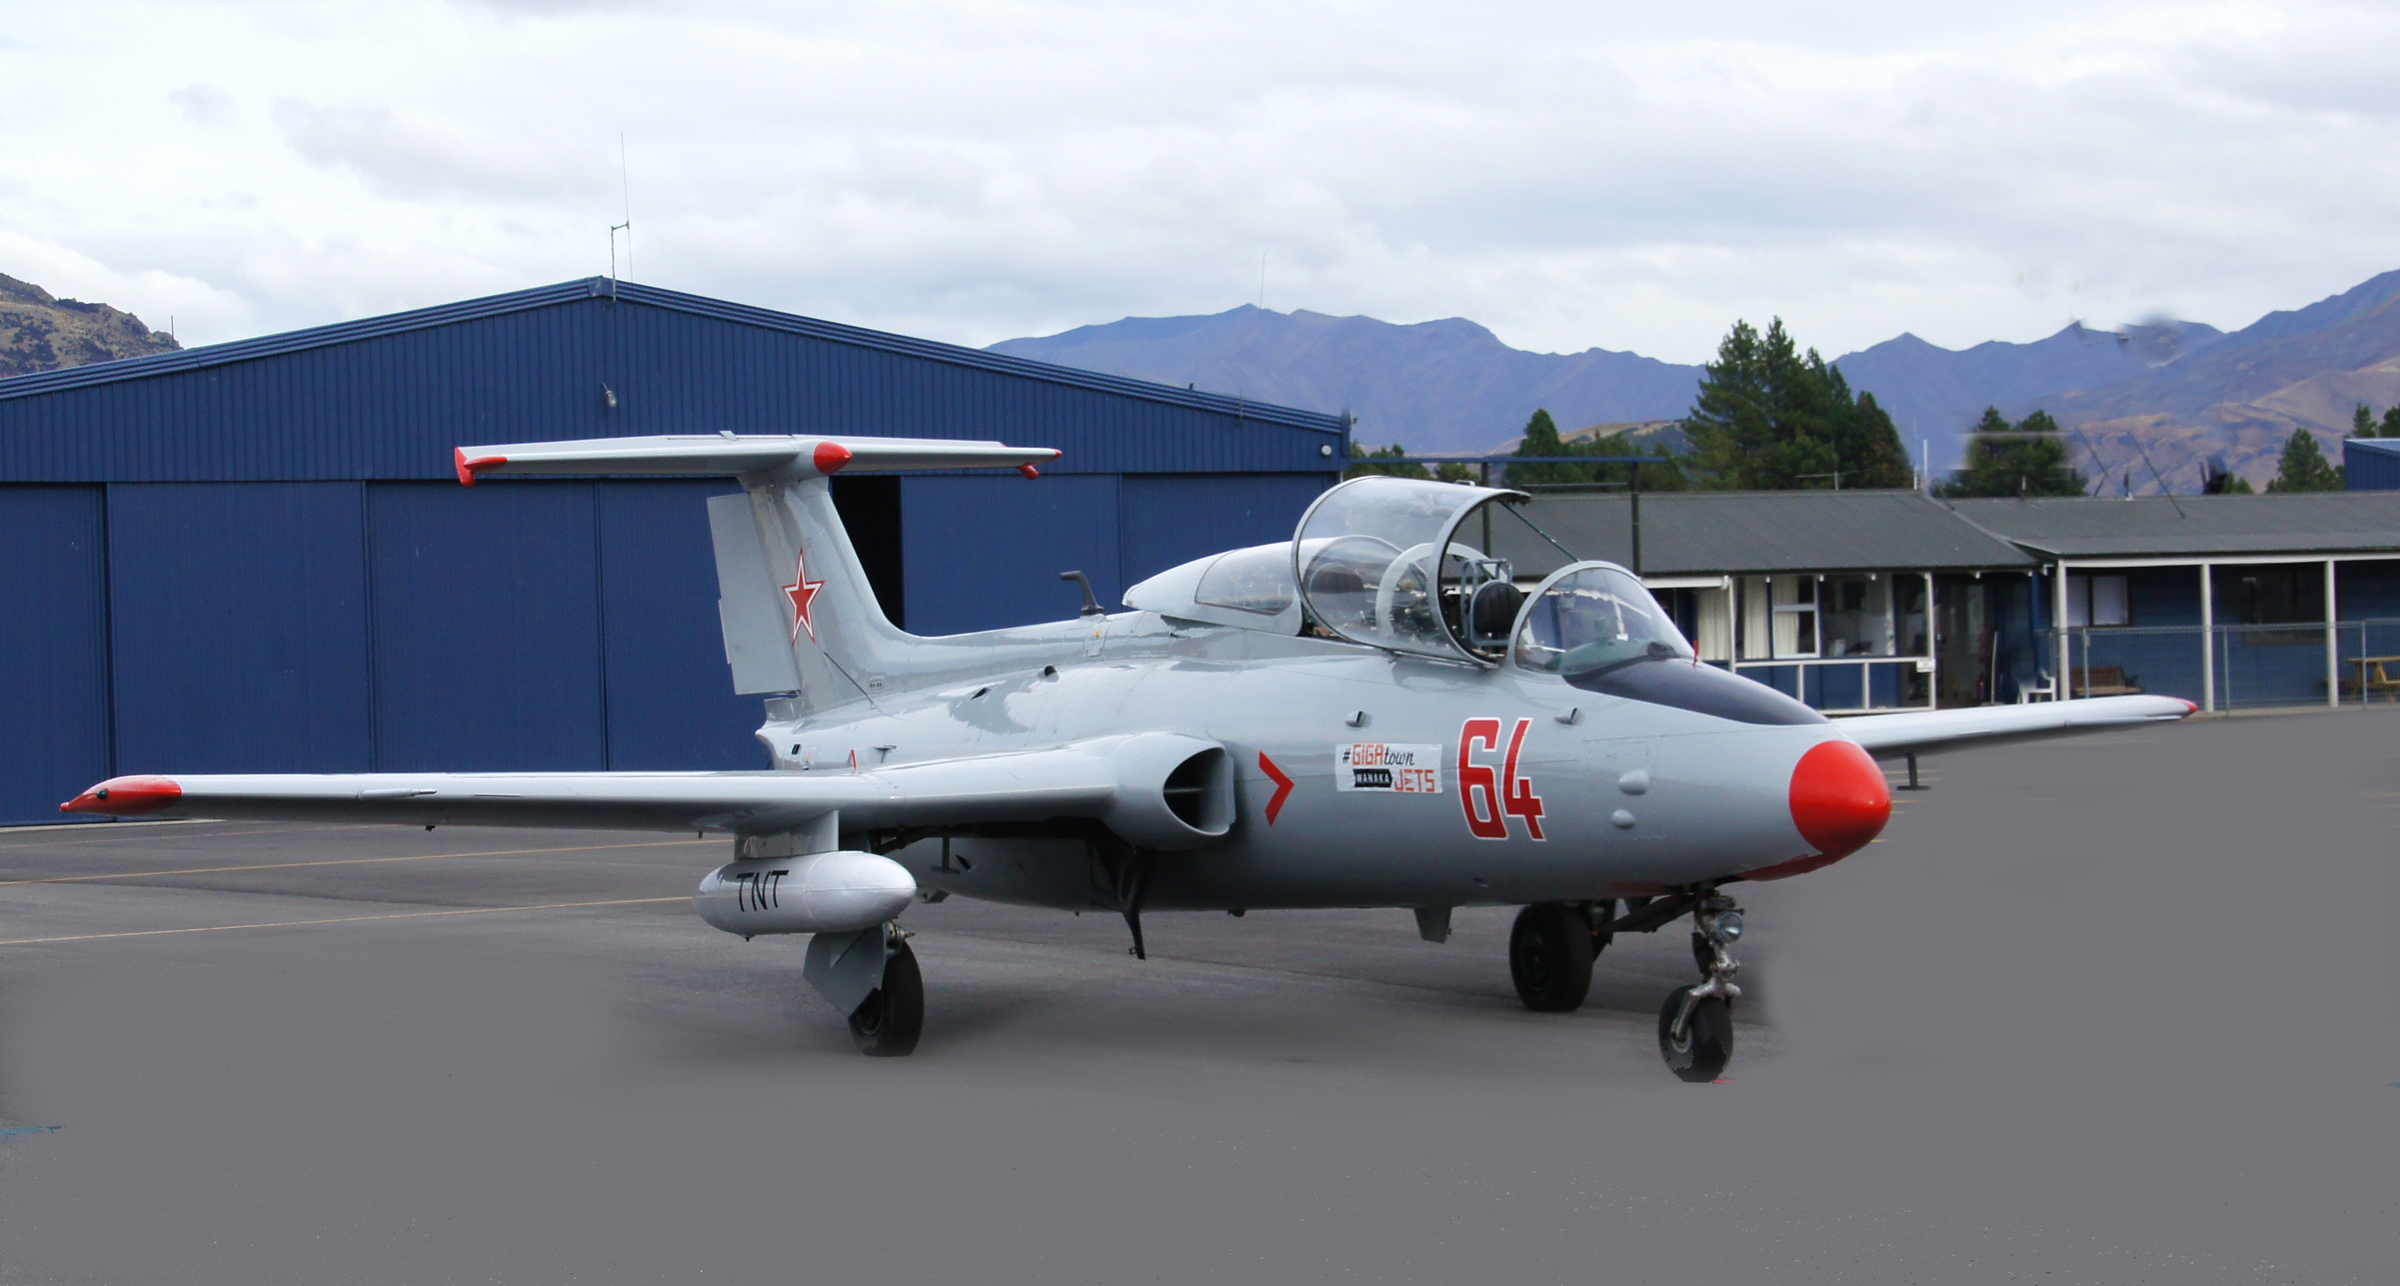
airplane, aircraft, jet, vehicle, airline, aviation, flight, sonydslra580, tamron18270mmf3563pzd, warbirdsoverwanaka2014, jetplane, aerol29delfn, motorletm701, militarytrainer, czechoslovakia, waraircraft, light aircraft, air force, jet aircraft, fighter aircraft, military aircraft, atmosphere of earth, aircraft engine